Pedantry

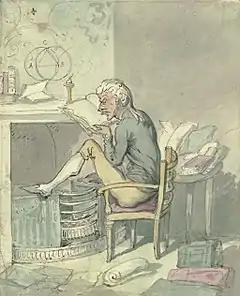
"The Pedant" by caricaturist Thomas Rowlandson

Pedantry is an excessive concern with formalism, minor details, and rules that are not important.